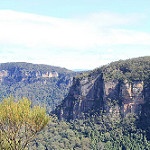
Scene: Outdoor